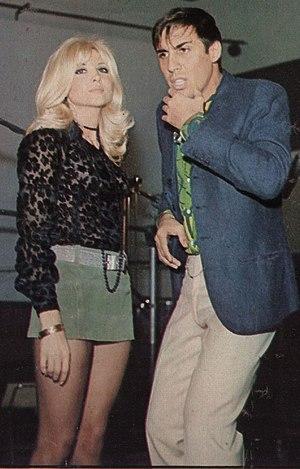
Clan Celentano est un label discographique fondé à Milan le 19 décembre 1961 par Adriano Celentano.
Clan Celentano est un label discographique fondé à Milan le 19 décembre 1961 par Adriano Celentano.